Human interactions with microbes

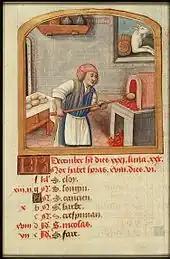
Calendar from a Medieval book of hours: the month of December, showing a baker putting bread into the oven. c. 1490–1500

Culture consists of the social behaviour and norms found in human societies and transmitted through social learning. Cultural universals in all human societies include expressive forms like art, music, dance, ritual, religion, and technologies like tool usage, cooking, shelter, and clothing. The concept of material culture covers physical expressions such as technology, architecture and art, whereas immaterial culture includes principles of social organization, mythology, philosophy, literature, and science. This article describes the roles played by microorganisms in human culture.